Samuel Fuller (Pilgrim)

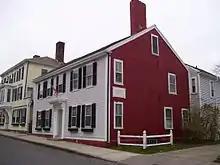
Site of Fuller's home on Leyden Street in Plymouth, Massachusetts

In the winter of 1620-21, almost half of the Pilgrims died. Fuller lost his brother, Edward, and sister-in-law, and he became the guardian of his nephew, Samuel. In 1623, Fuller's wife, Bridget, arrived on the ship "Anne." Fuller received two acres of land in 1623 as part of the allocation of private plots, and his wife received her share "in with a corner by the pond."